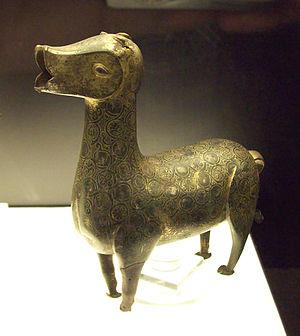
Bouche de fontaine en forme de biche
La représentation figurée dans les arts de l'Islam, c'est-à-dire, la production d'images figuratives d'êtres vivants, et en particulier des prophètes, dont Mahomet, fait l'objet de débats complexes dans la civilisation islamique, à l'intersection de facteurs artistiques, religieux, sociaux, politiques et philosophiques.